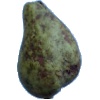
Label: pear_stone